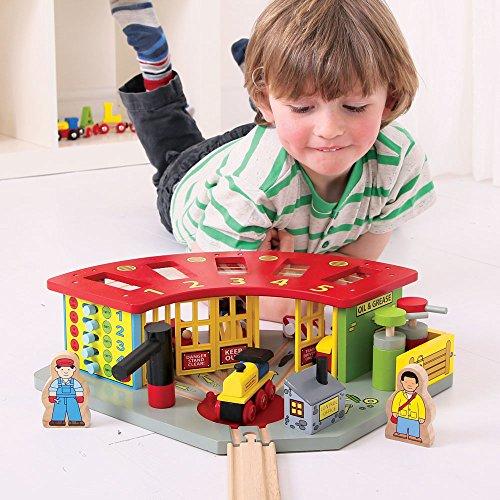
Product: Bigjigs Rail Wooden Five Way Engine Shed - Other Major Rail Brands are Compatible
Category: Toys & Games | Play Vehicles | Play Trains & Railway Sets | Train Sets
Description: The sturdy Five Way Engine Shed from Bigjigs Rail includes a working turntable, opening doors and 2 pumps.
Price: $63.00
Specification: ProductDimensions:16.5x12.2x4.9inches|ItemWeight:4.14pounds|ShippingWeight:4.14pounds(Viewshippingratesandpolicies)|DomesticShipping:ItemcanbeshippedwithinU.S.|InternationalShipping:ThisitemcanbeshippedtoselectcountriesoutsideoftheU.S.LearnMore|ASIN:B0017PB1SM|Itemmodelnumber:BJT192|Manufacturerrecommendedage:36months-12years